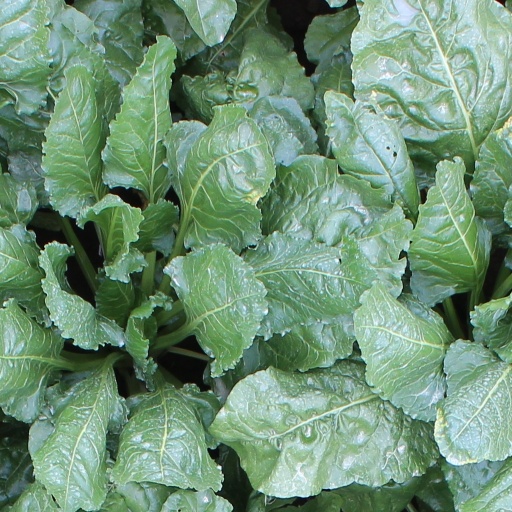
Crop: sugar beet